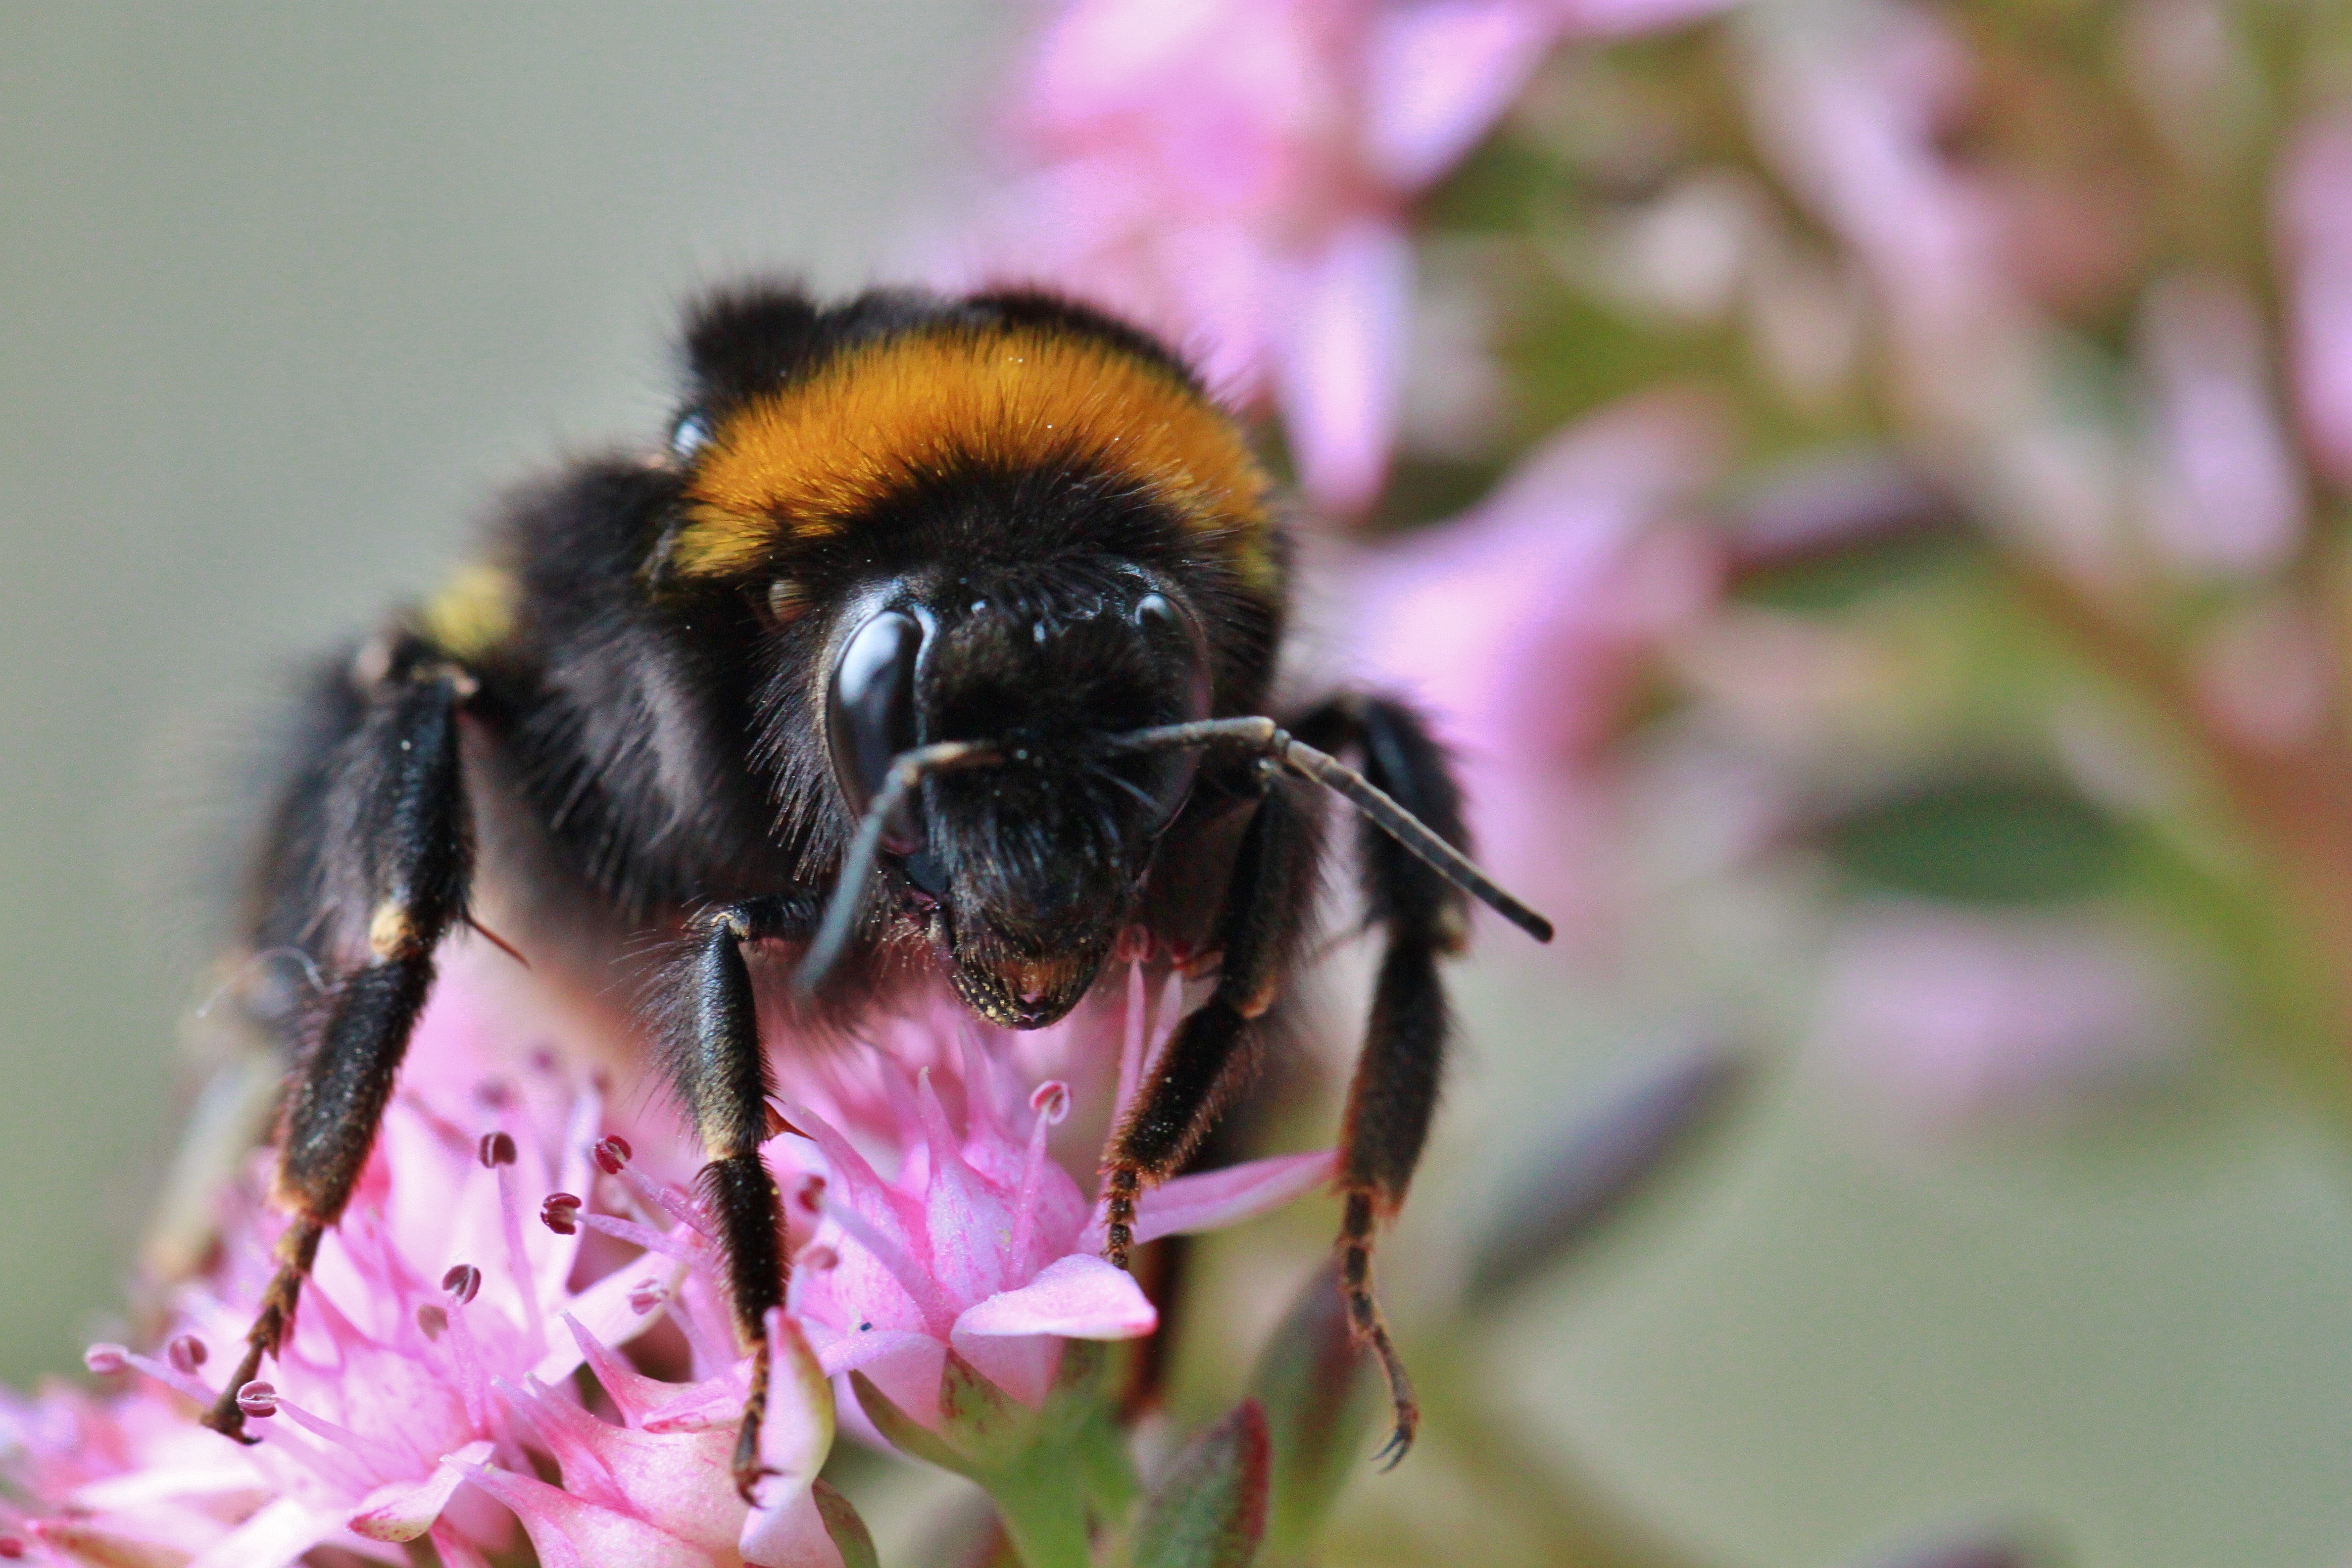
nature, blossom, wing, plant, flower, petal, bloom, animal, summer, fur, pollen, pollination, fluffy, insect, macro, garden, pink, close, flora, fauna, invertebrate, striped, sprinkle, close up, legs, bee, creature, bumblebee, hummel, animal world, nectar, flight insect, macro photography, arthropod, insect macro, probe, honey bee, pollinator, food intake, membrane winged insect